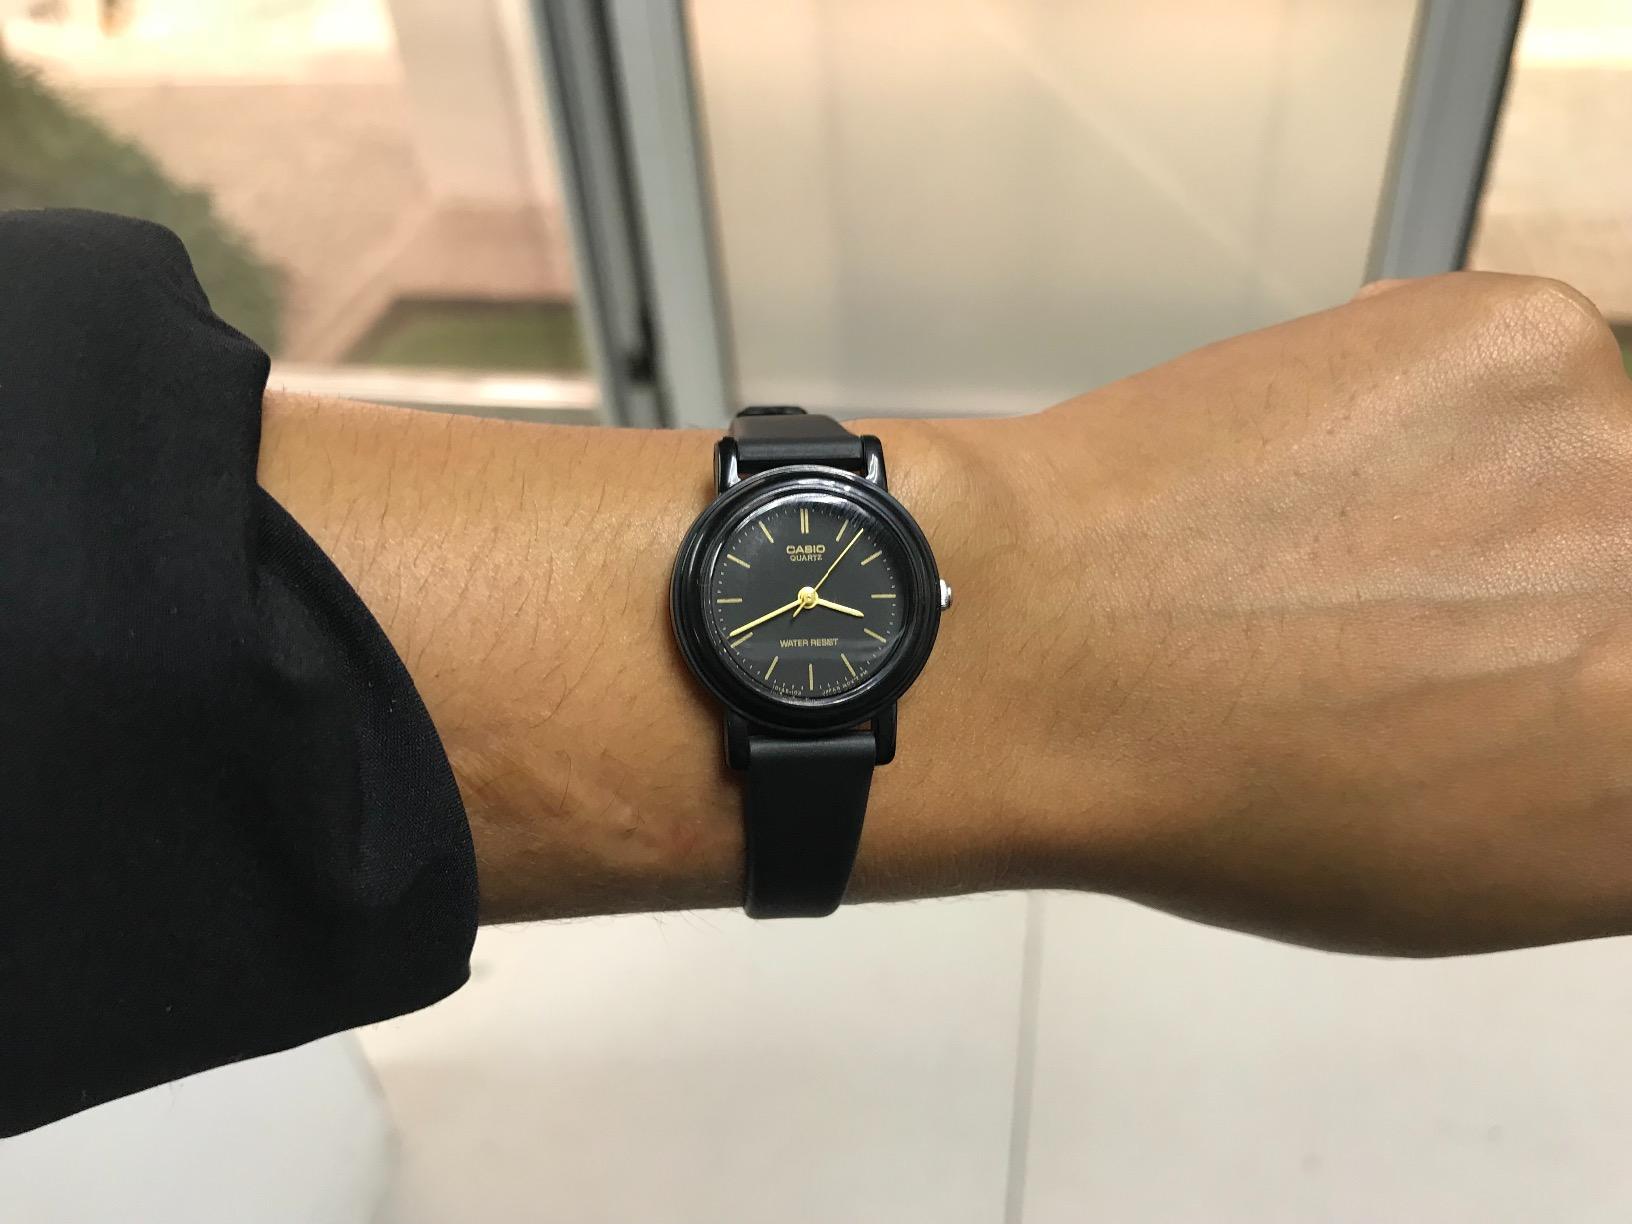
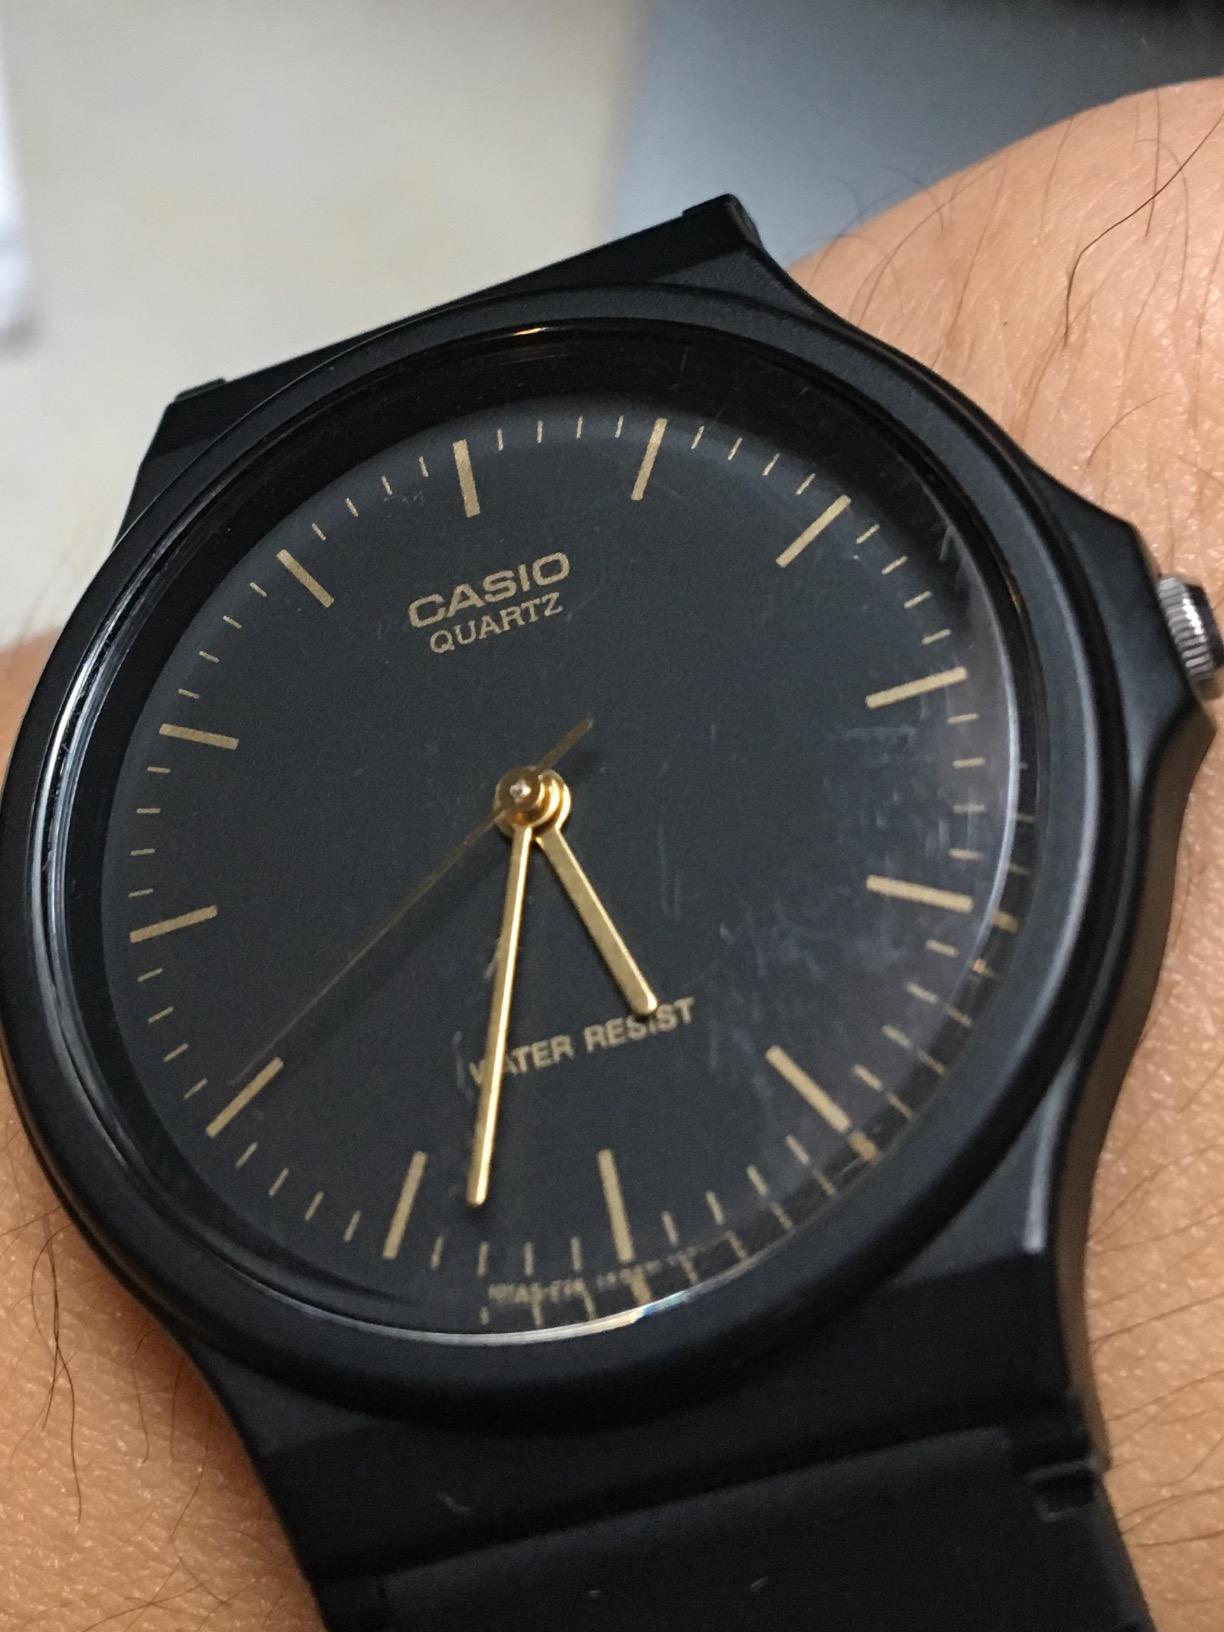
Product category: accessories_watch
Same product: no